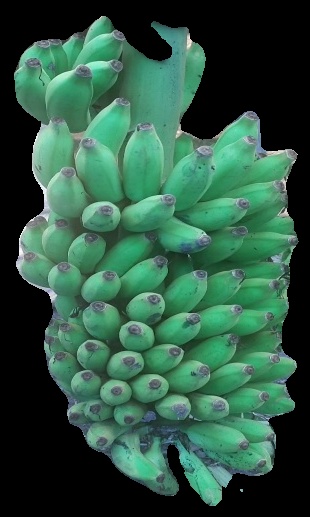
Variety: elakki-bale
Grade: grade2